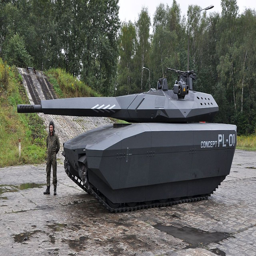
tank supposedly in the works